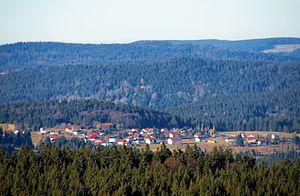
Philippsreut est une commune de Bavière, située dans l'arrondissement de Freyung-Grafenau, dans le district de Basse-Bavière.